Wejherowo

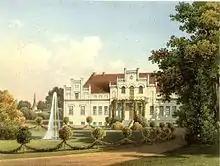
19th-century view of the Przebendowski Palace

In the First Partition of Poland in 1772, in which the Kingdom of Prussia annexed most of Pomerelia, the town was incorporated into the Kingdom, and administered within the new province of West Prussia. Its name in German changed from "Weyersfrey" to "Neustadt in Westpreußen", a name which was in use also before. The affix "in West Prussia" was added to the town's name in order to avoid confusion with a number of other towns carrying the same name. Decisive factors which boosted the development of the town in the 19th century were the 1818 establishment of Landkreis Neustadt, an administrative district, and the construction of the Danzig (Gdańsk) – Stettin (Szczecin) railway line, to which Neustadt was connected with a train station in 1870. Neustadt became part of the German Empire in 1871 during the Prussian-led unification of Germany. During the second half of the 19th century, a significant number of Jewish families from the region began migrating to Syracuse, New York, including the Shubert theatrical family. Kashubians and Poles formed 59.3% of population in the district area of the city around this time. The city itself, however, was predominantly German. According to the census of 1910, the city had a population of 9,804, of which 6,970 (71%) were Germans, 2,421 (25%) were Kashubians and 394 (4%) were Poles.